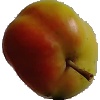
Label: Apple Red Yellow 2